The Metamorphosis of Prime Intellect

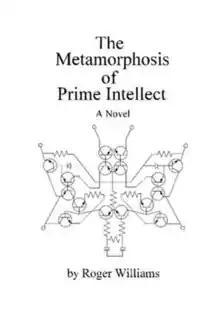

The Metamorphosis of Prime Intellect is a 1994 novel by Roger Williams, a programmer living in New Orleans. It deals with the ramifications of a powerful, superintelligent supercomputer that discovers god-like powers to alter reality while studying a quirk of quantum physics discovered during the prototyping of its own specialised processors, ultimately heralding a technological singularity. After remaining unpublished for years, the novel was published online in 2002, hosted by Kuro5hin; Williams later published a print edition via print-on-demand publisher Lulu. One reviewer called the novel "a well-written and very creative, if flawed, piece of work" and ranked it as one of the more important works of fiction to deal with the idea of a technological singularity.